Halesowen Abbey

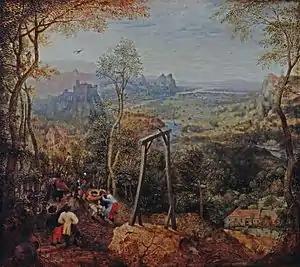
"Magpie on the Gallows", by Pieter Bruegel the Elder

Most of manor court's extant records date from the period after this vindication of the abbot's rights and resistance, sometimes apparently organised, sometimes teasing and playful, continued. The mill and the requirement both to use and to pay for it were innovations that the tenants resented: before the manor was granted to the abbey they had ground their own corn. Numerous tenants were presented at the manorial court for either persisting in grinding their own corn or using mills outside the manor. On one occasion in 1280 nine were presented at the same time, suggesting that there was an organised strike or boycott. Naturally, the nine included Roger Ketel and his friend William Ulf, who maintained that they were in the right and "made their law". However, this seems to have been Ketel's last act of defiance. He died within a month of being confined in the stocks for a day and night by two of the abbey's officials, Robert Beley and William Sherburn. This must have happened between 1 July 1282, when he last attended court, in place of Nicholas Richardson, and 25 September 1282, when the abbot was negotiating with his widow, Matilda. His fine was halved to fifty shillings: up to that point nothing had been paid. Matilda made an installment of 9s. 4d., perhaps pointedly short of the ten shillings demanded, leaving 49s 8d. to pay.